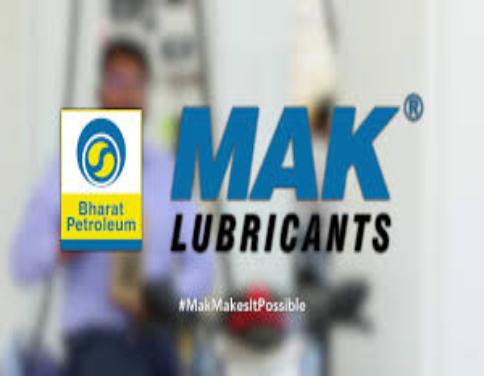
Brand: mak lubricants
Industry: Necessities